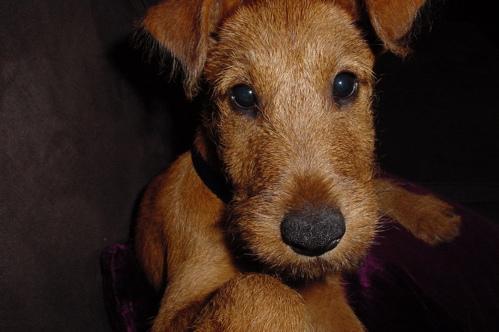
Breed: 207-n000036-Irish_terrier